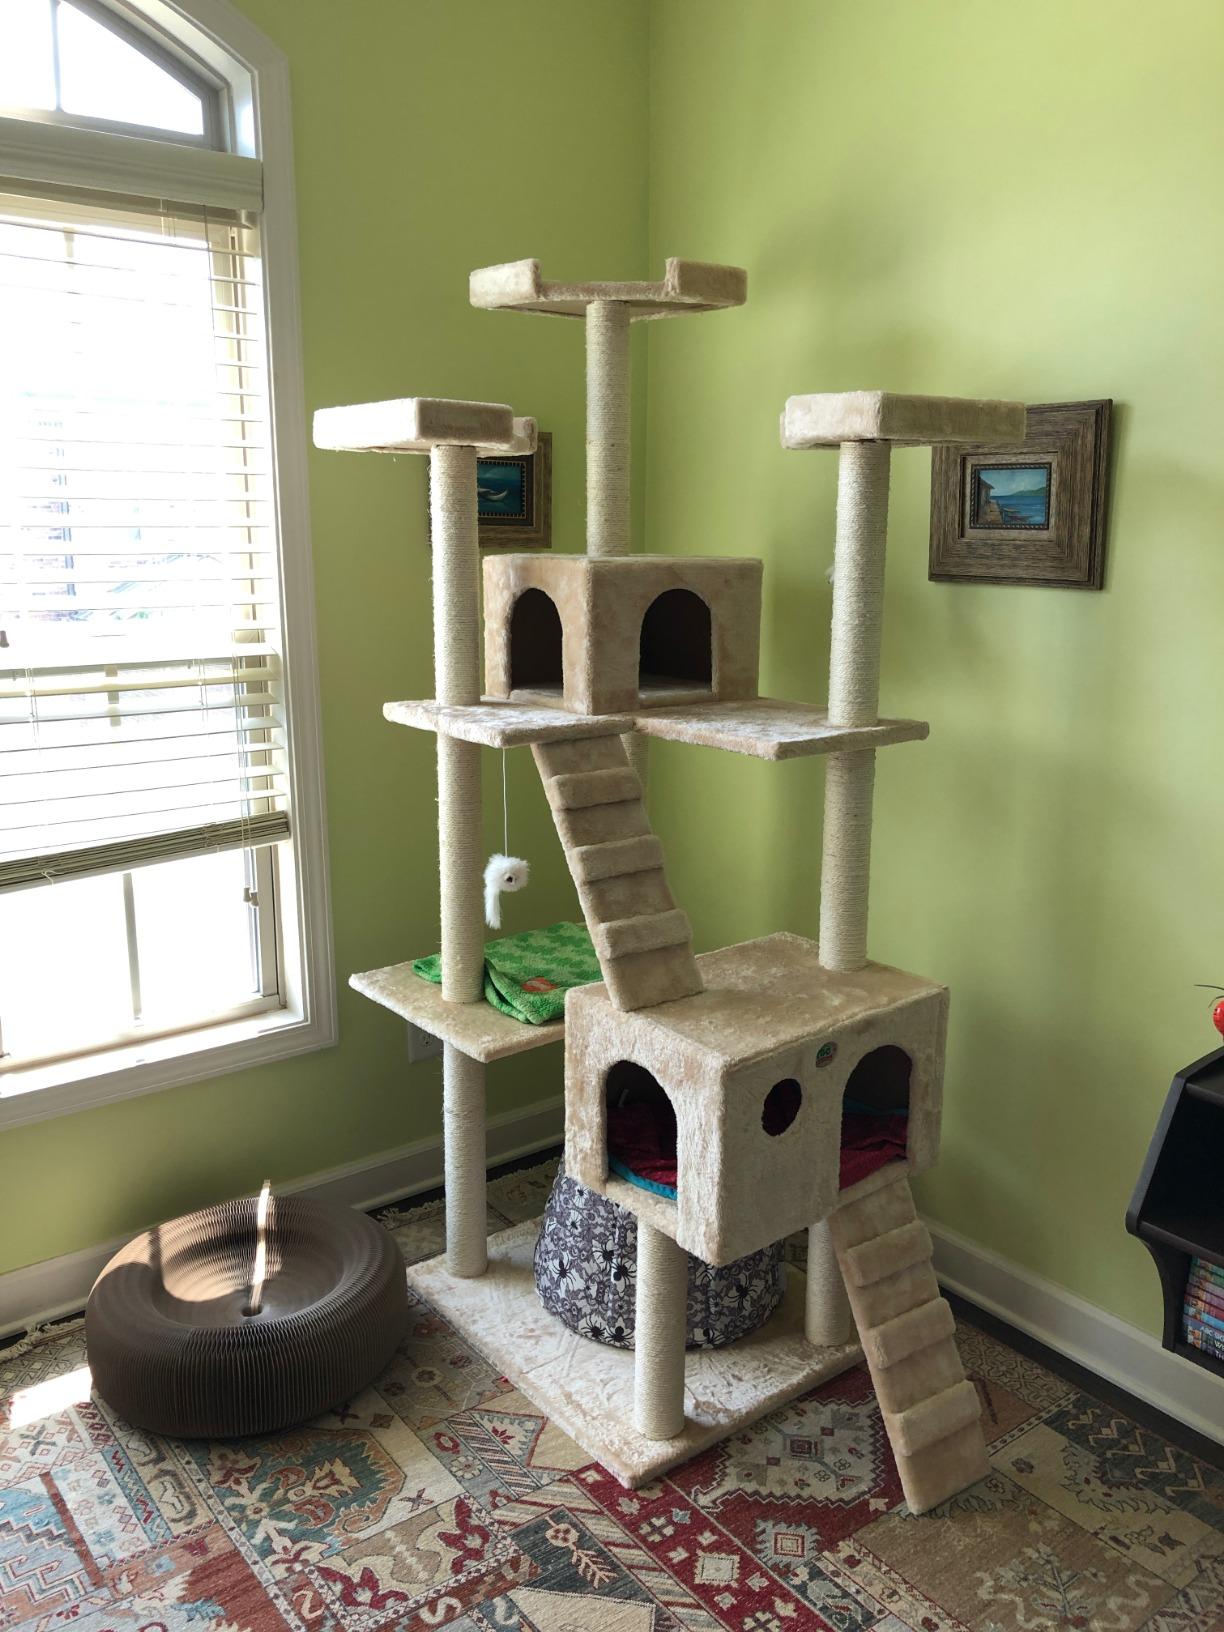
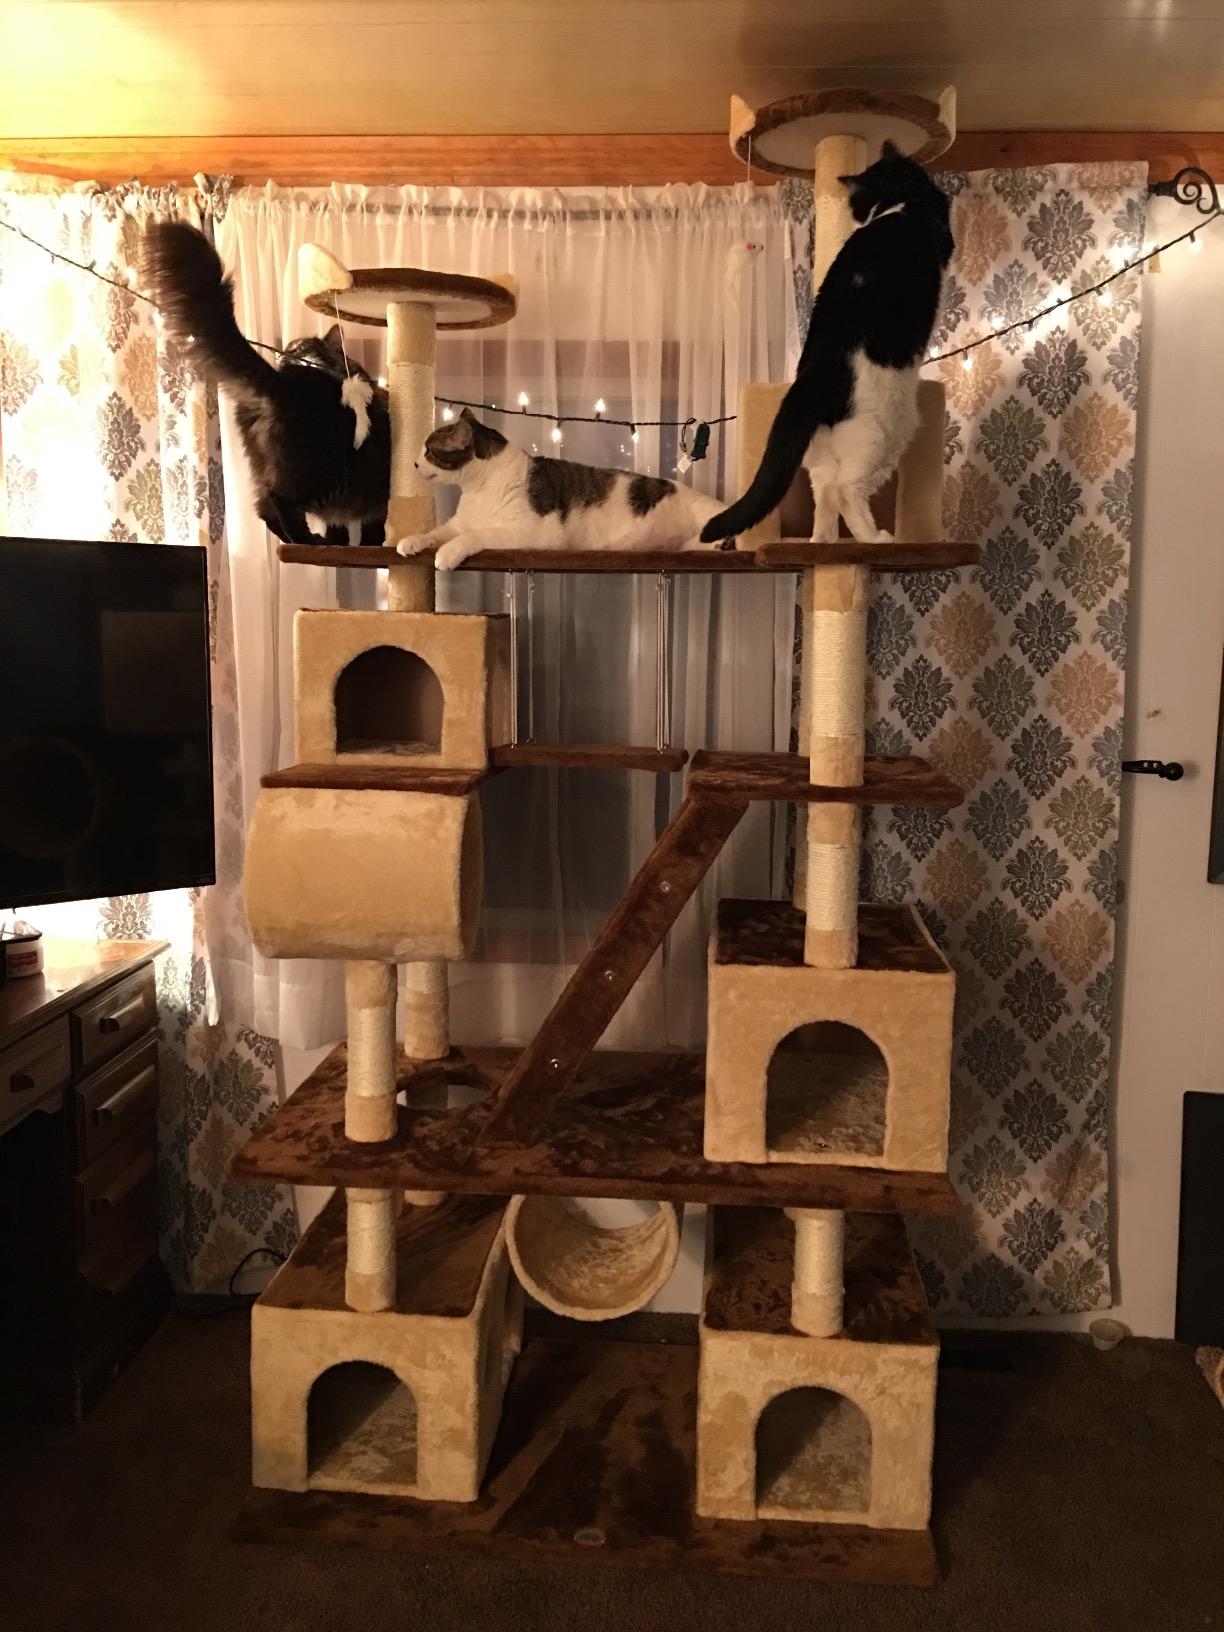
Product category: items_cat tree
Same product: no